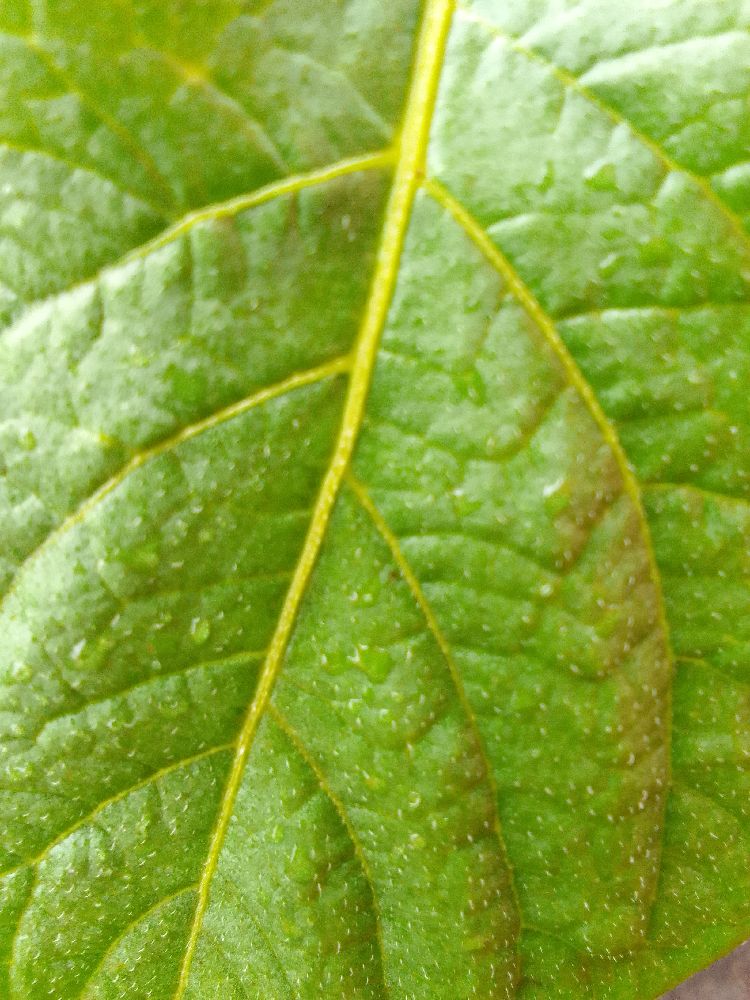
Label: Healthy